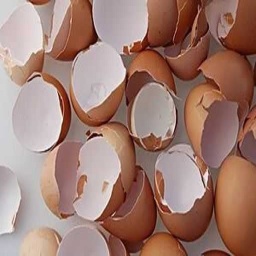
Label: eggshells